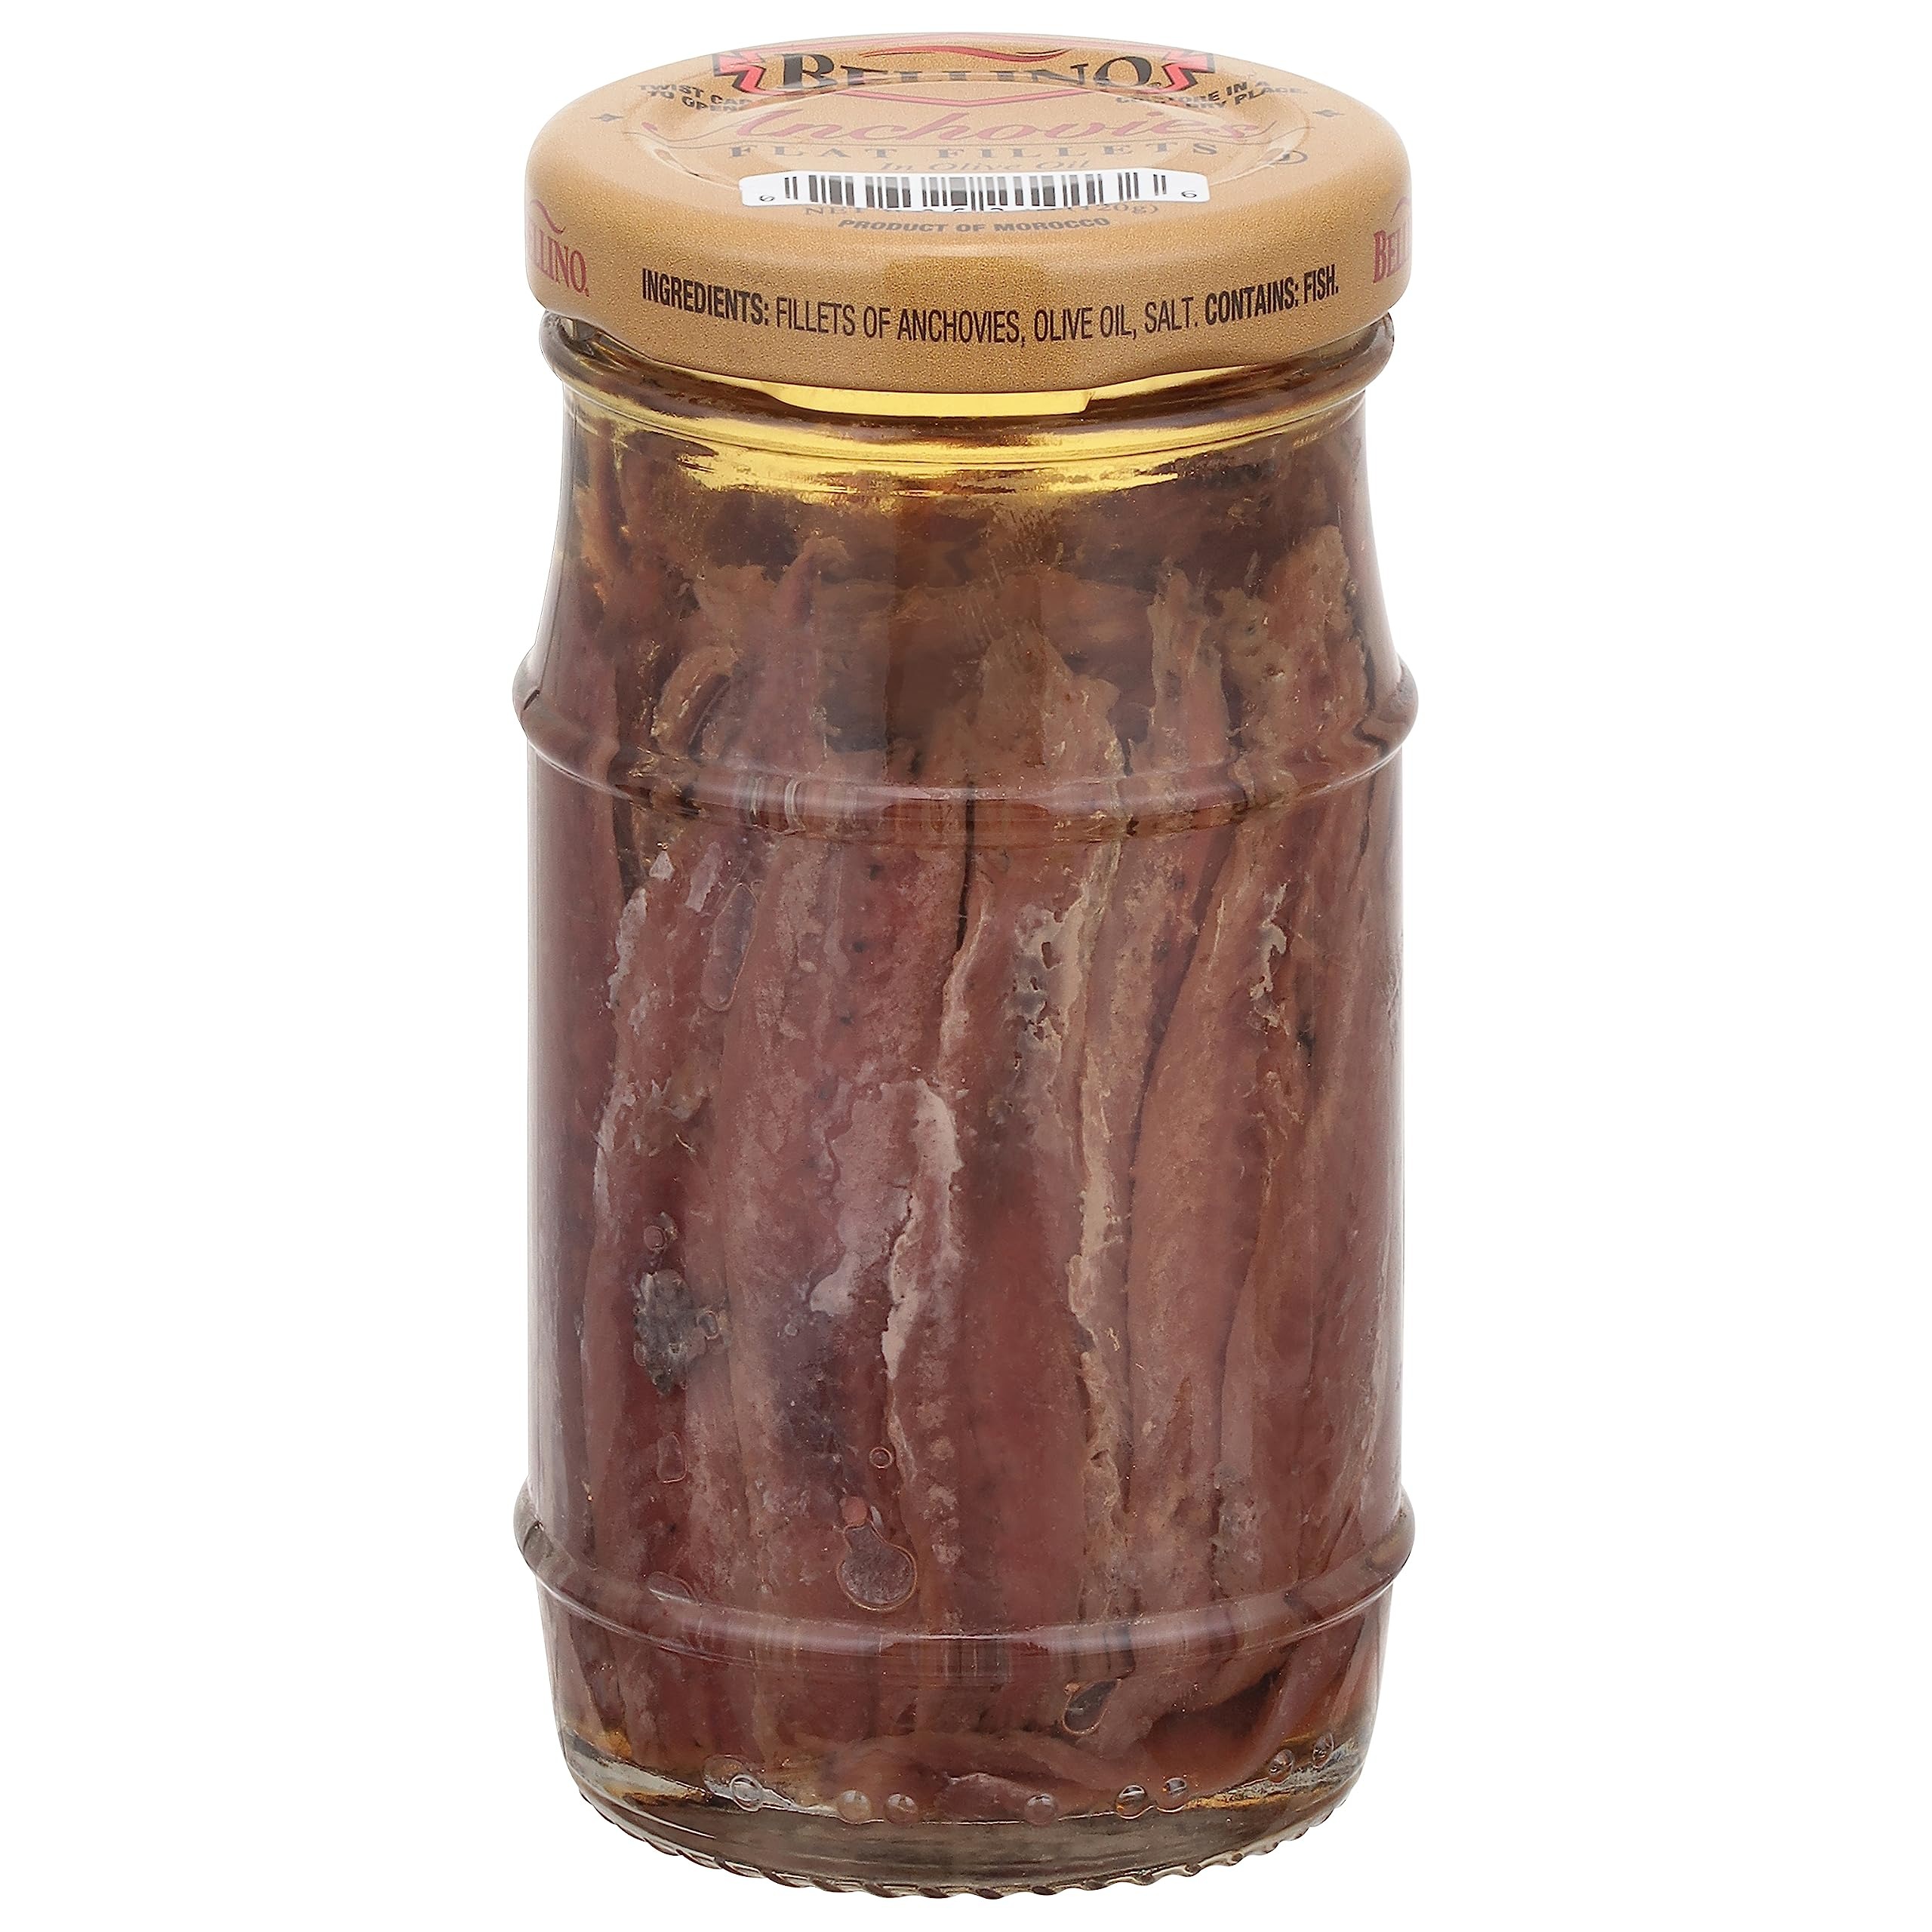
Item Name: Bellino, Anchovy Fillets, 4.25 oz
Bullet Point 1: Filet of anchovies in olive oil and salt
Bullet Point 2: Product of Italy
Value: 4.2
Unit: Ounce

Price: 7.79